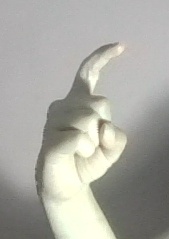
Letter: ra